Michael Hayden (general)

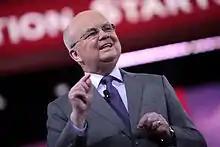
Hayden speaking at the Conservative Political Action Conference (CPAC) in National Harbor, Maryland, on 27 February 2015

On 20 August 2020, Hayden, a political independent, along with over 130 former Republican national security officials, signed a statement that asserted that President Trump was unfit to serve another term, and "To that end, we are firmly convinced that it is in the best interest of our nation that Vice President Joe Biden be elected as the next President of the United States, and we will vote for him."